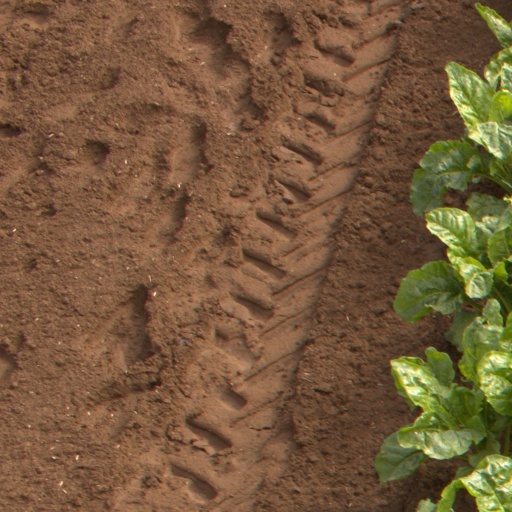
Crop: sugar beet